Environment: real
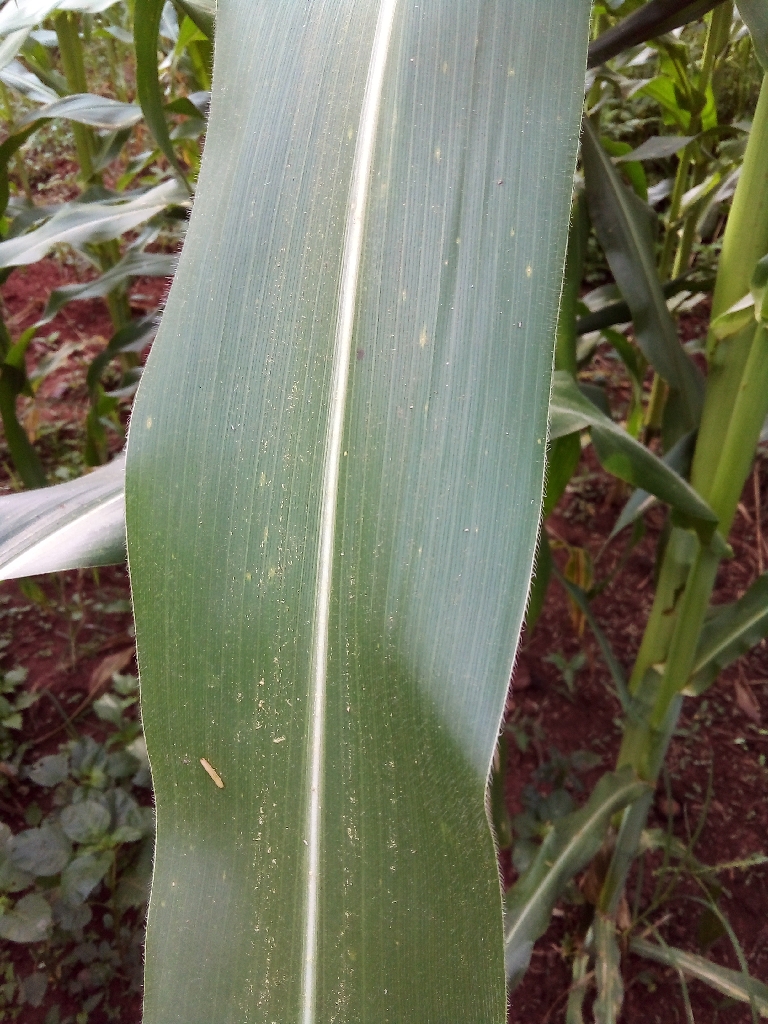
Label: healthy